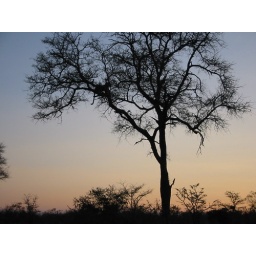
Leopard chasing the monkey in the tree